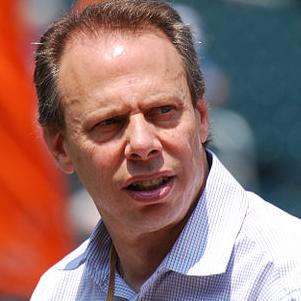
Age: 57